Mercer Island, Washington

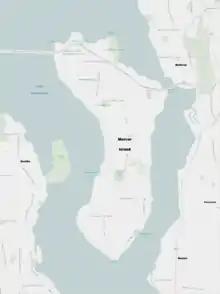
Map of Mercer Island

Mercer Island is a city in King County, Washington, United States, located on an island of the same name in the southern portion of Lake Washington. Mercer Island is in the Seattle metropolitan area, with Seattle to its west and Bellevue to its east.